Mohammad Al-Sahlawi

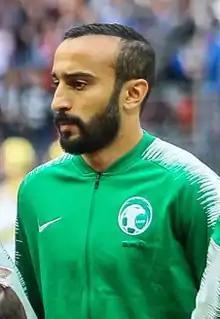
Al-Sahlawi with Saudi Arabia at the 2018 FIFA World Cup.

Al-Sahlawi scored his first goal for the national team in the 2006 AFC Youth Championship against Iraq U-20 in the 52nd minute. The game ended in a draw with a score of 2–2. His second came against Malaysia U-20 within 13 minutes, and they won with a score of 2–0, although they lost in the quarter-finals against Japan U-20 1 goal to 2.